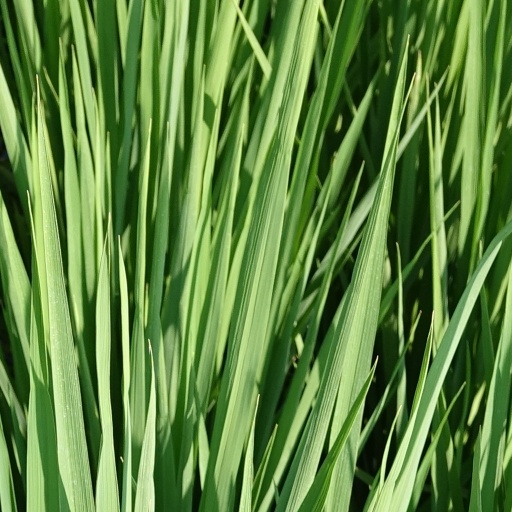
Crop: rice